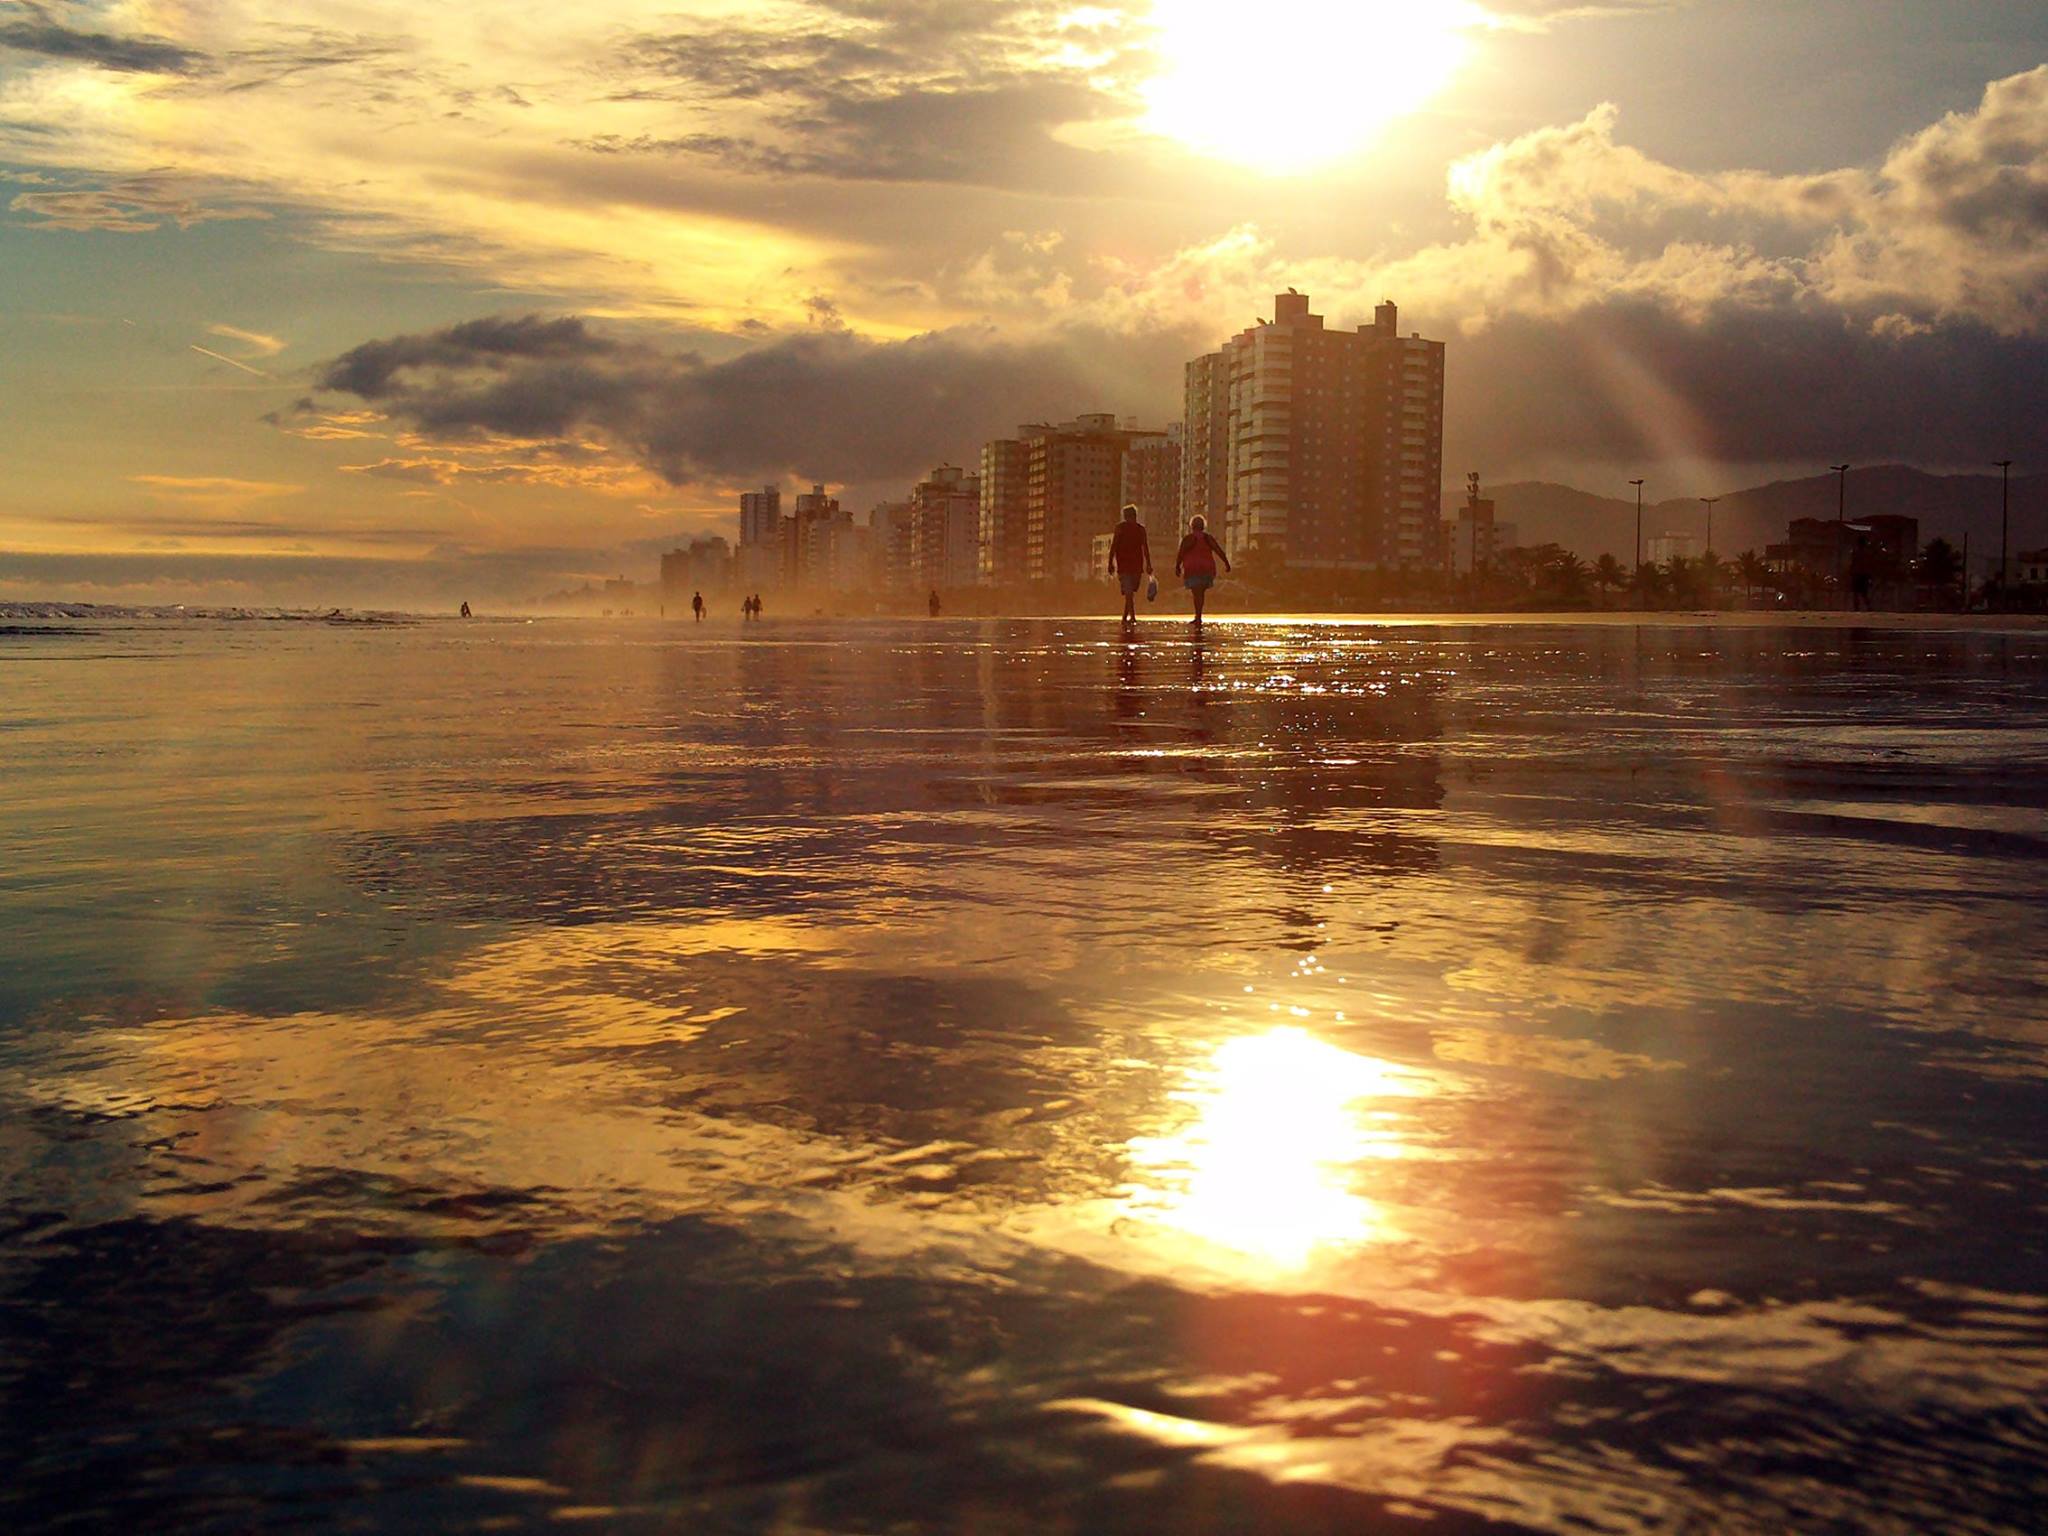
sun, reflection, sky, horizon, sea, body of water, water, shore, sunset, sunrise, skyline, atmosphere, calm, morning, afterglow, sunlight, evening, daytime, dusk, ocean, dawn, cloud, coast, city, wave, cityscape, river, computer wallpaper